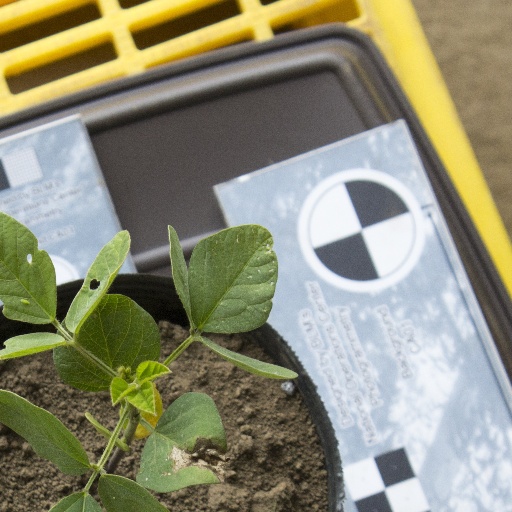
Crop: soybean